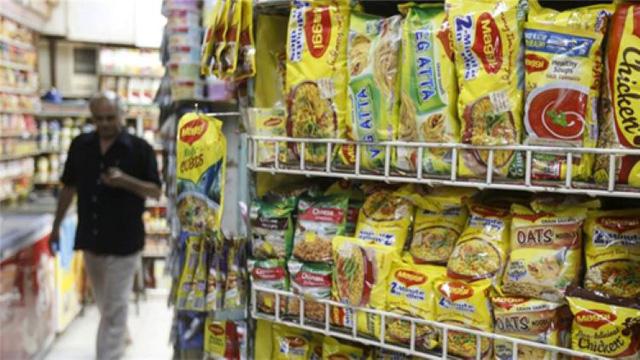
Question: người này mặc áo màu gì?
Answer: người này mặc áo màu đen